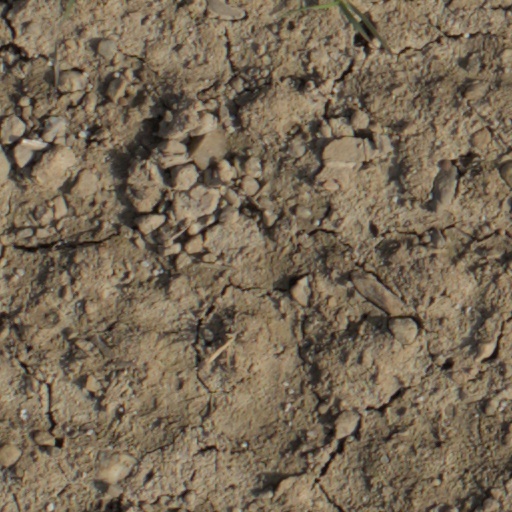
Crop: wheat